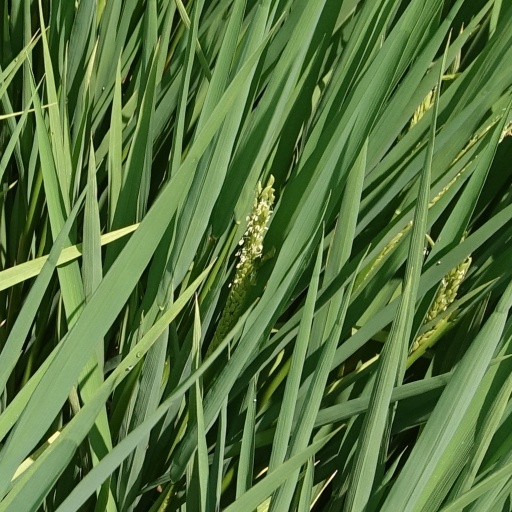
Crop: rice